Walter Elliot (Scottish politician)

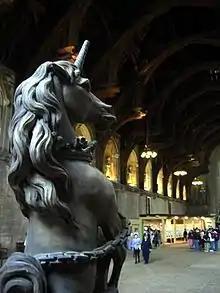
Walter Elliot helped save the Palace of Westminster's great hall during the Blitz.

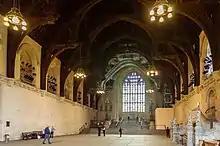
Westminster Hall (built 1097) is the largest remnant of the medieval palace; its roof greater span than any timber roof in England, built by Hugh Herland (begun 1393).

Churchill did not include Elliot in the Churchill war ministry during the Second World War; instead, Churchill offered him the post of Governor of British Burma (the "Scottish Colony") in October 1940, which Elliot refused. Since leaving government, Elliot become deputy assistant adjutant-general at Chester. There he dealt with refugees from The Blitz. After refusing the governorship of Burma, in January the following year he accepted the role of director of public relations at the War Office. He also sat on the Scottish Council of State established by Churchill's Secretary of State for Scotland, Tom Johnston, since Elliot was himself a former Scotland Secretary.